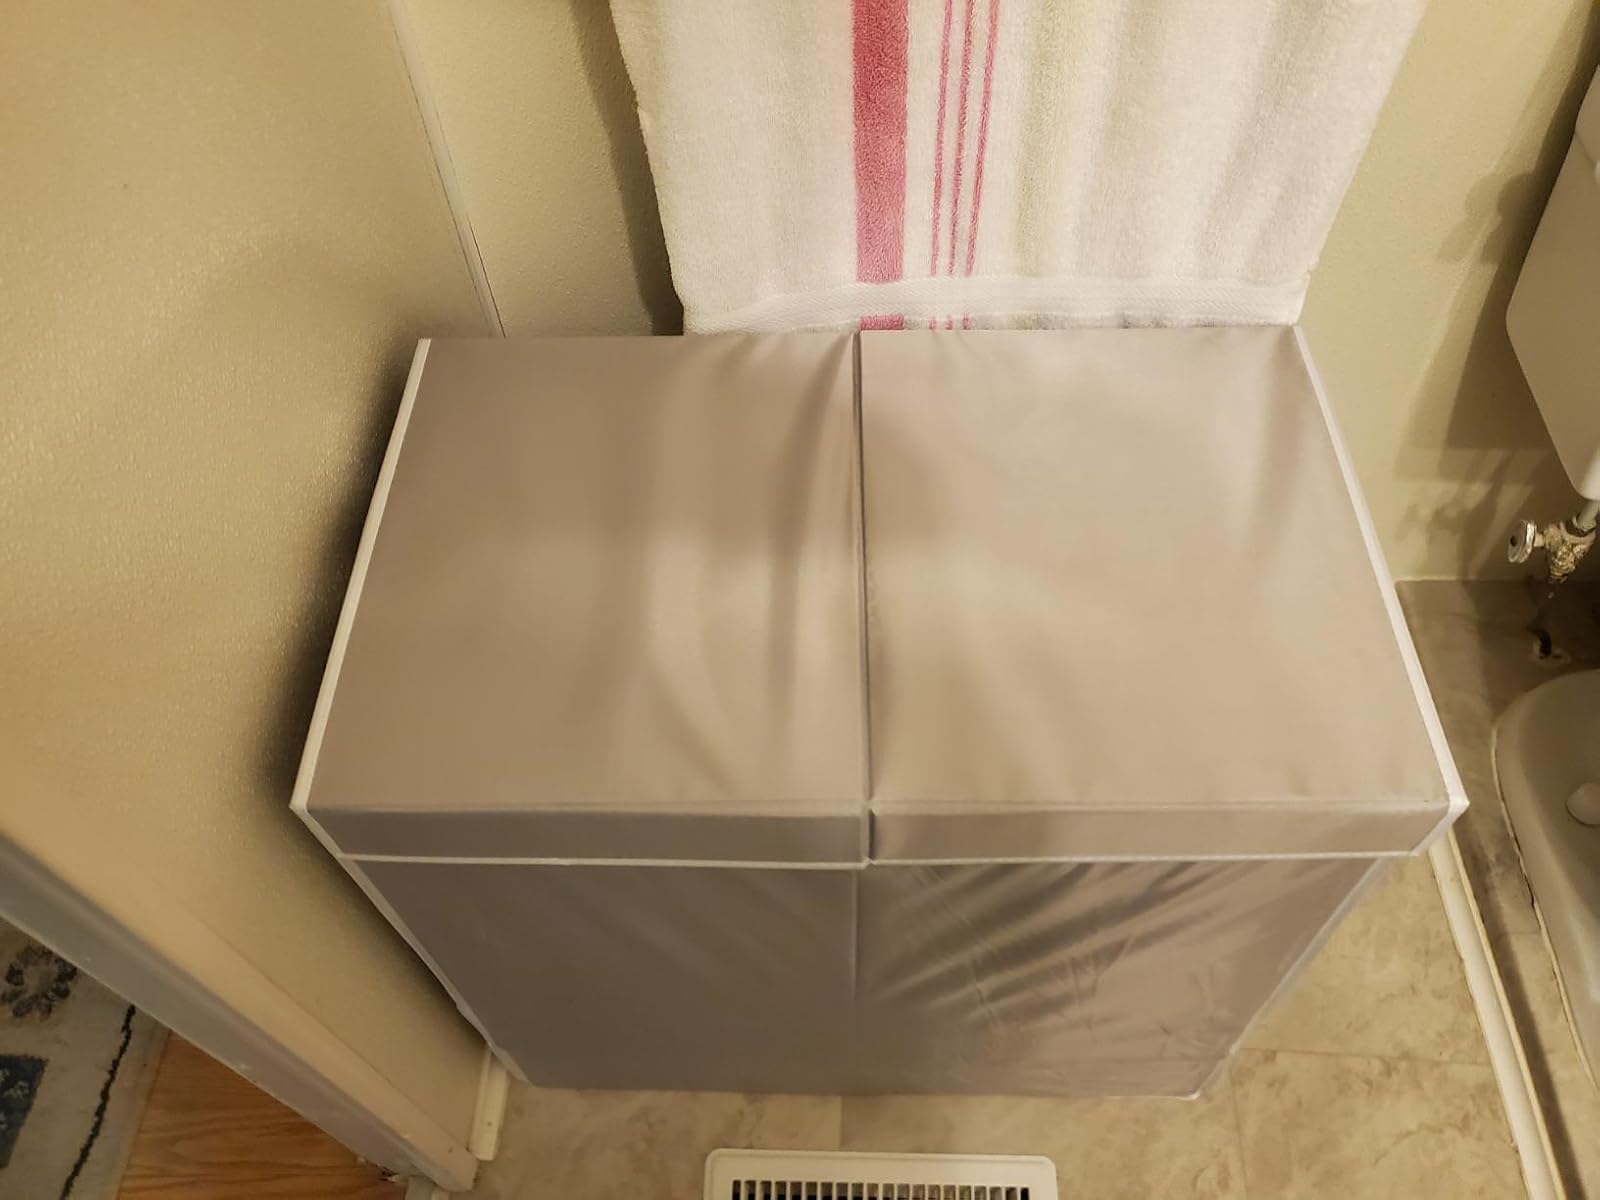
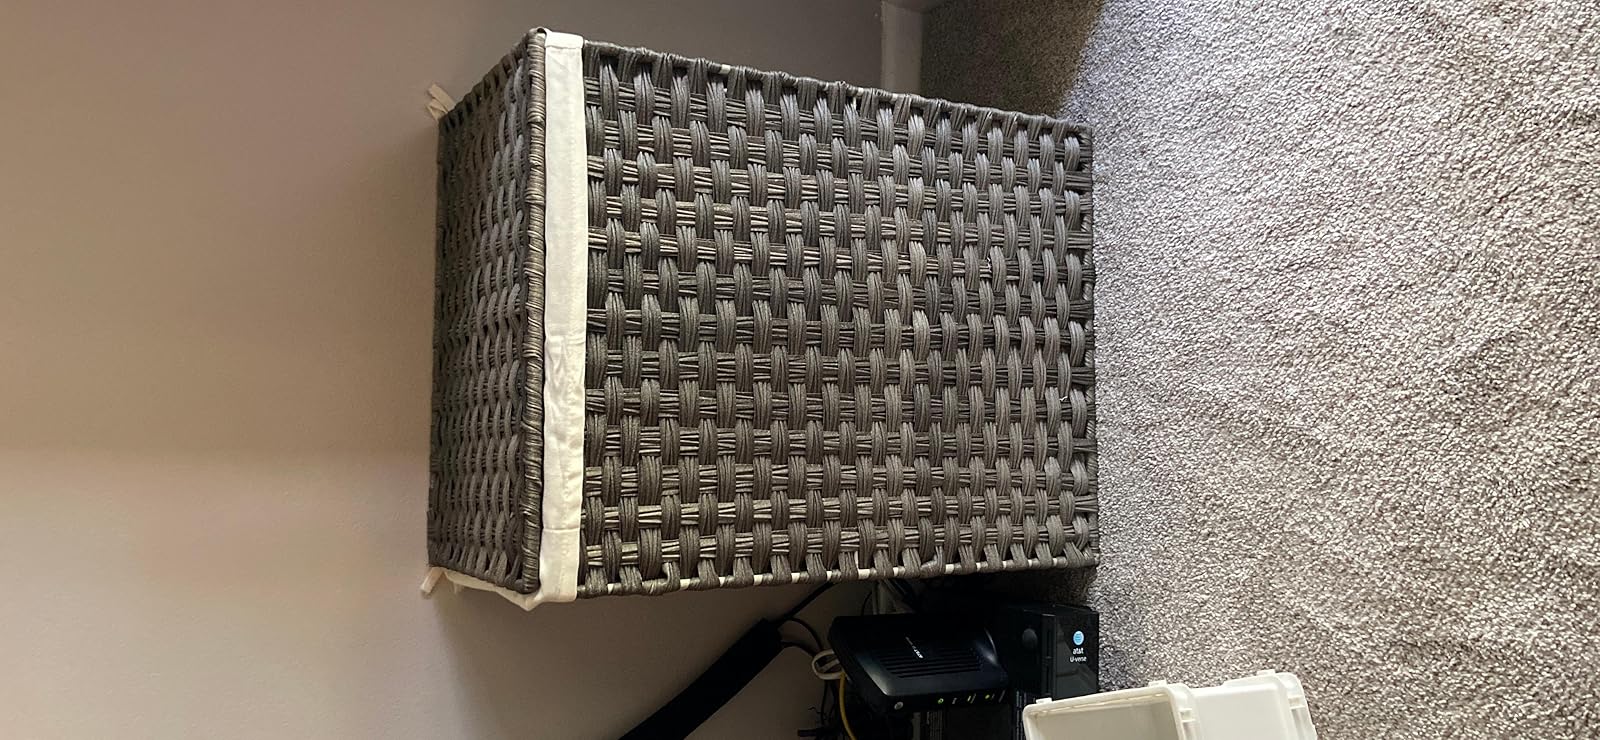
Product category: items_hamper
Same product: no